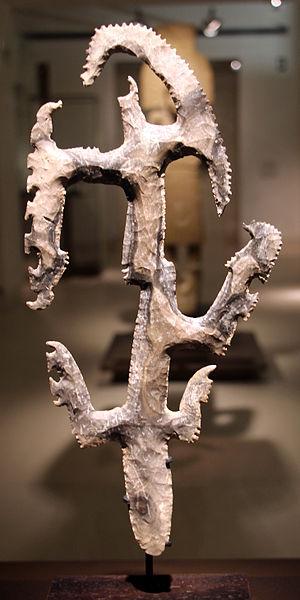
La sculpture est une activité artistique qui consiste à concevoir et réaliser des formes en volume, en relief, soit en ronde-bosse, en haut-relief, en bas-relief, par modelage, par taille directe, par soudure ou assemblage. Le terme de sculpture désigne également l'objet résultant de cette activité.